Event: Ecuador Earthquake
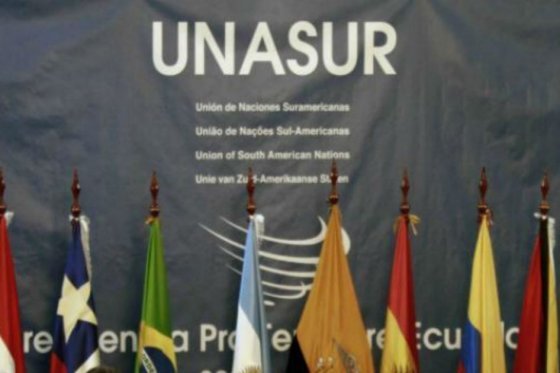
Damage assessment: no_damage